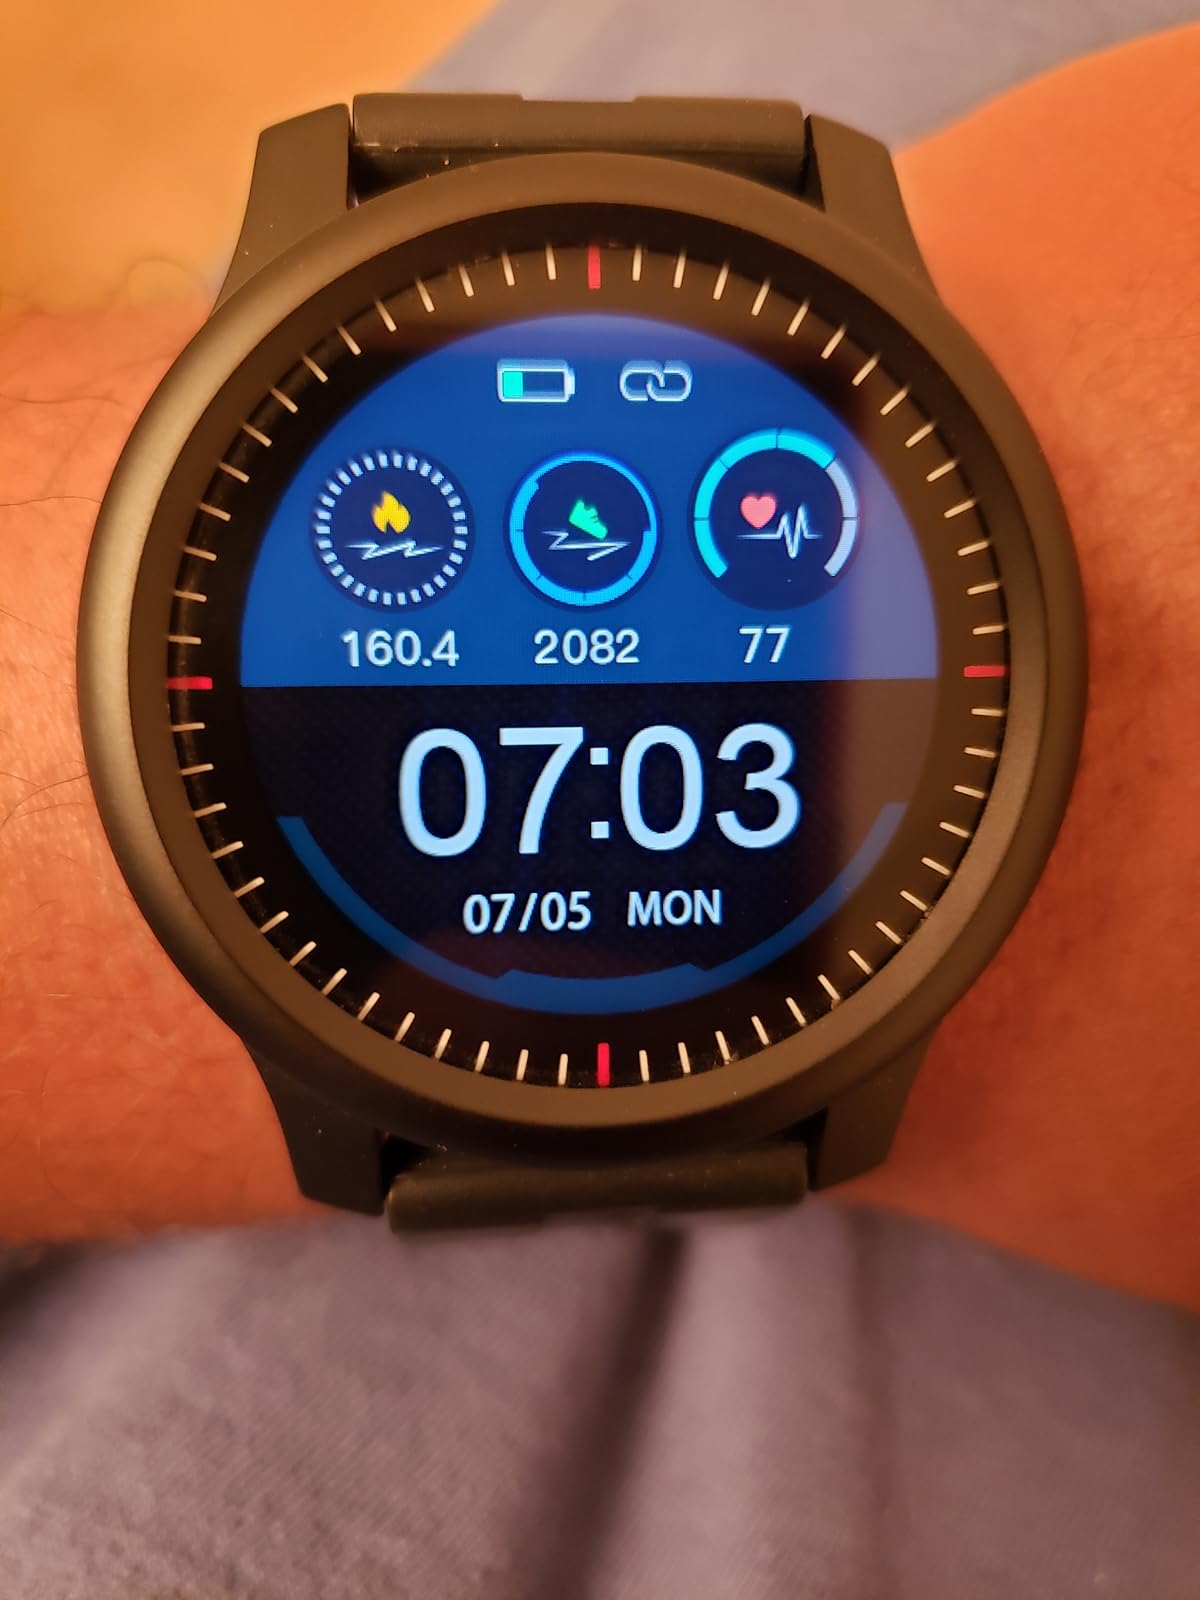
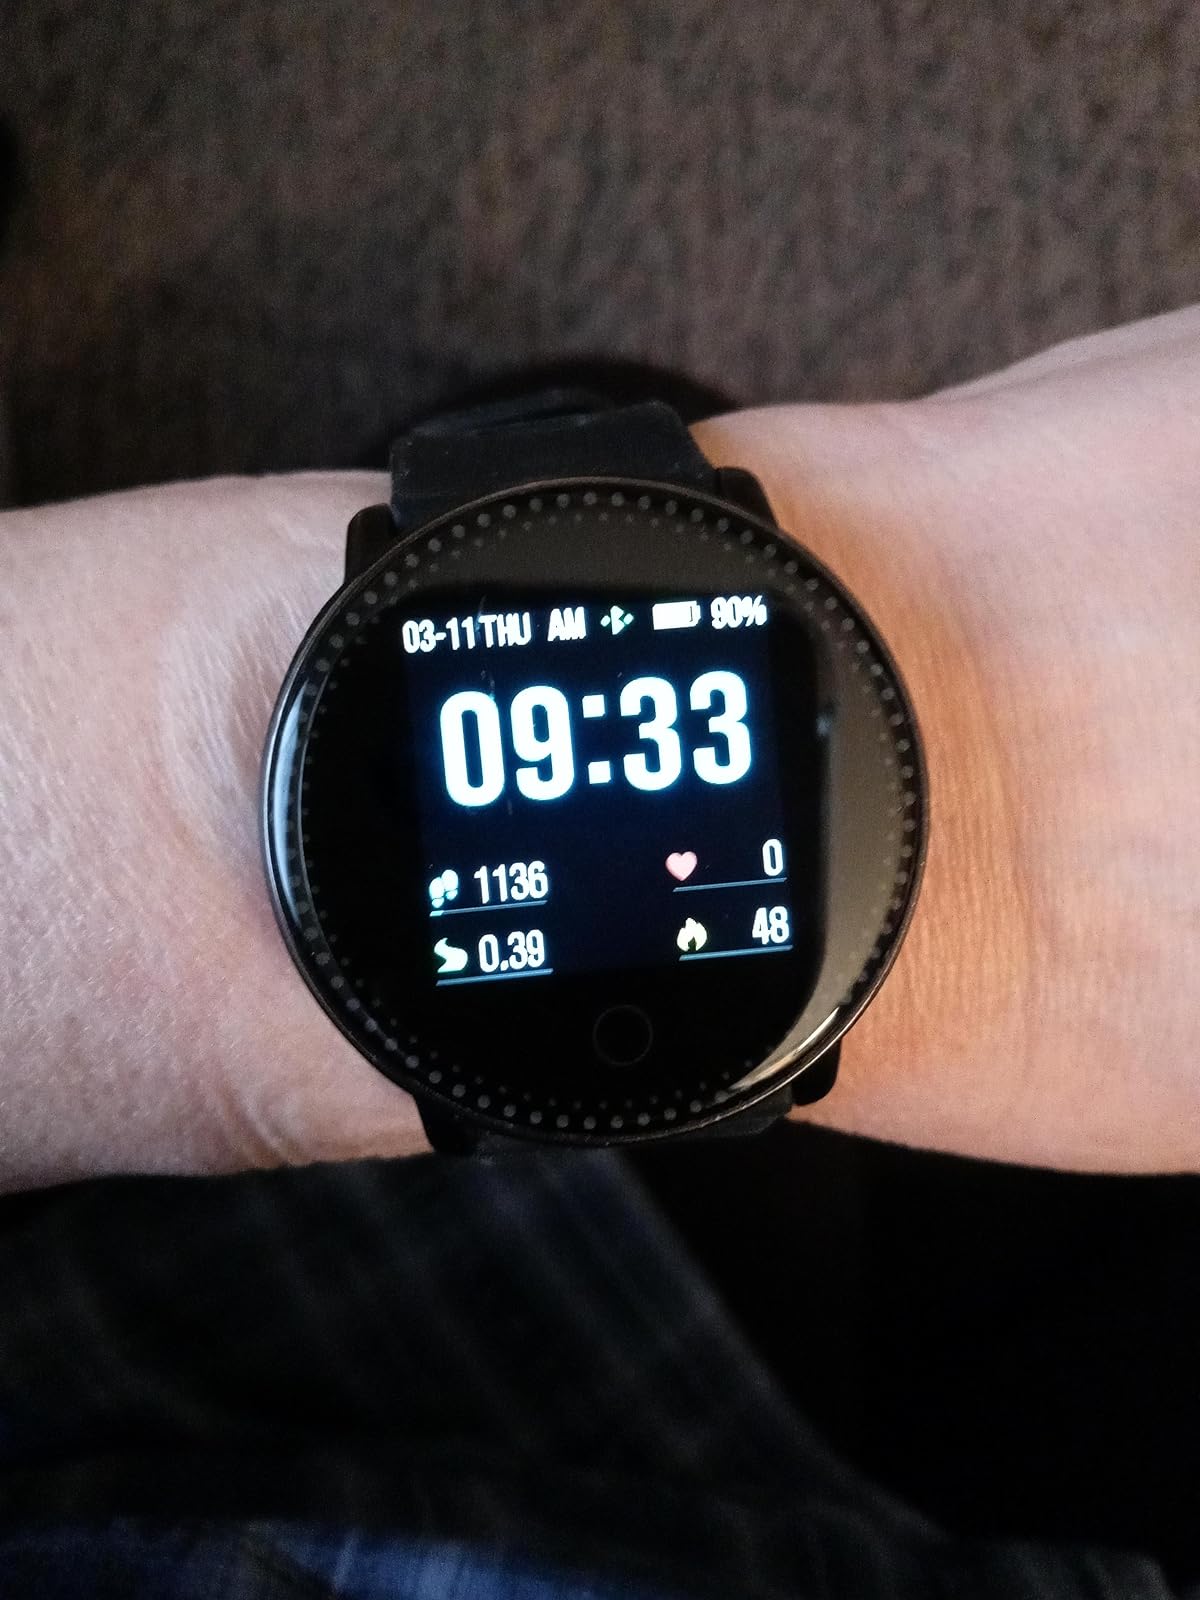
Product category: smartwatch
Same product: no